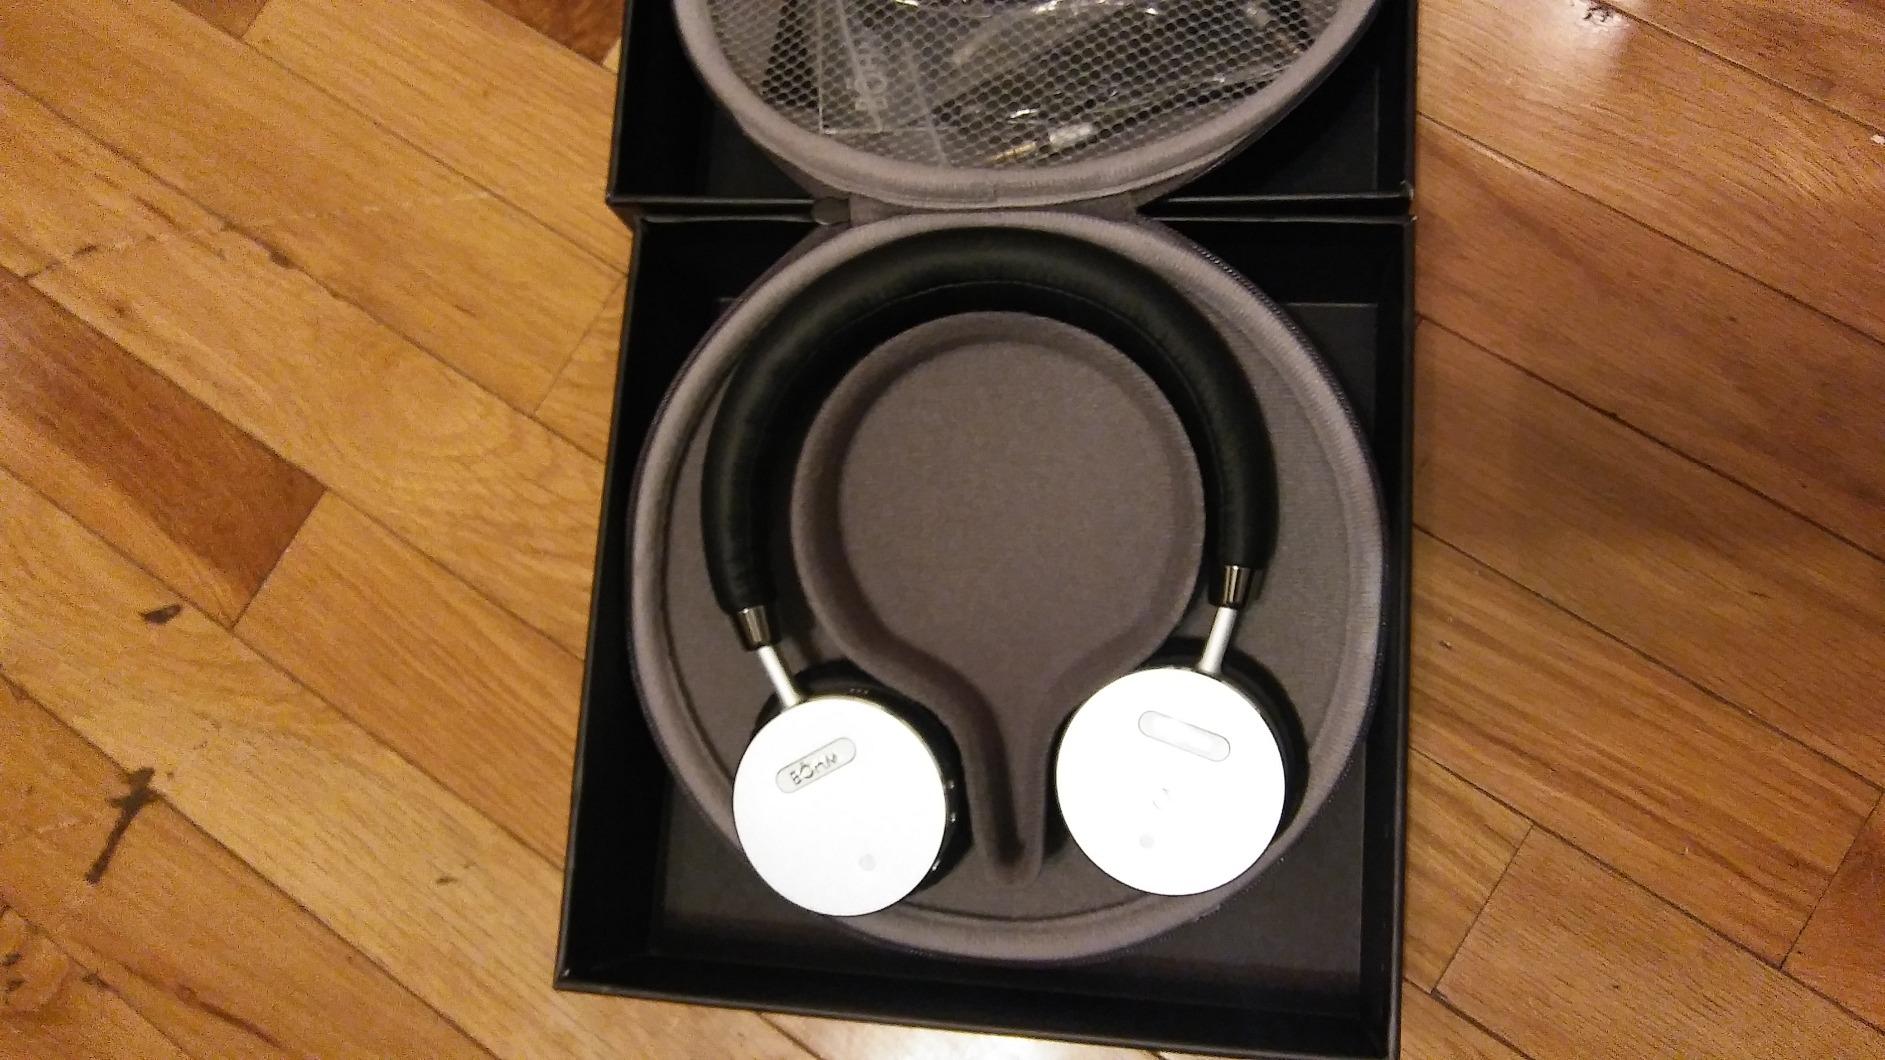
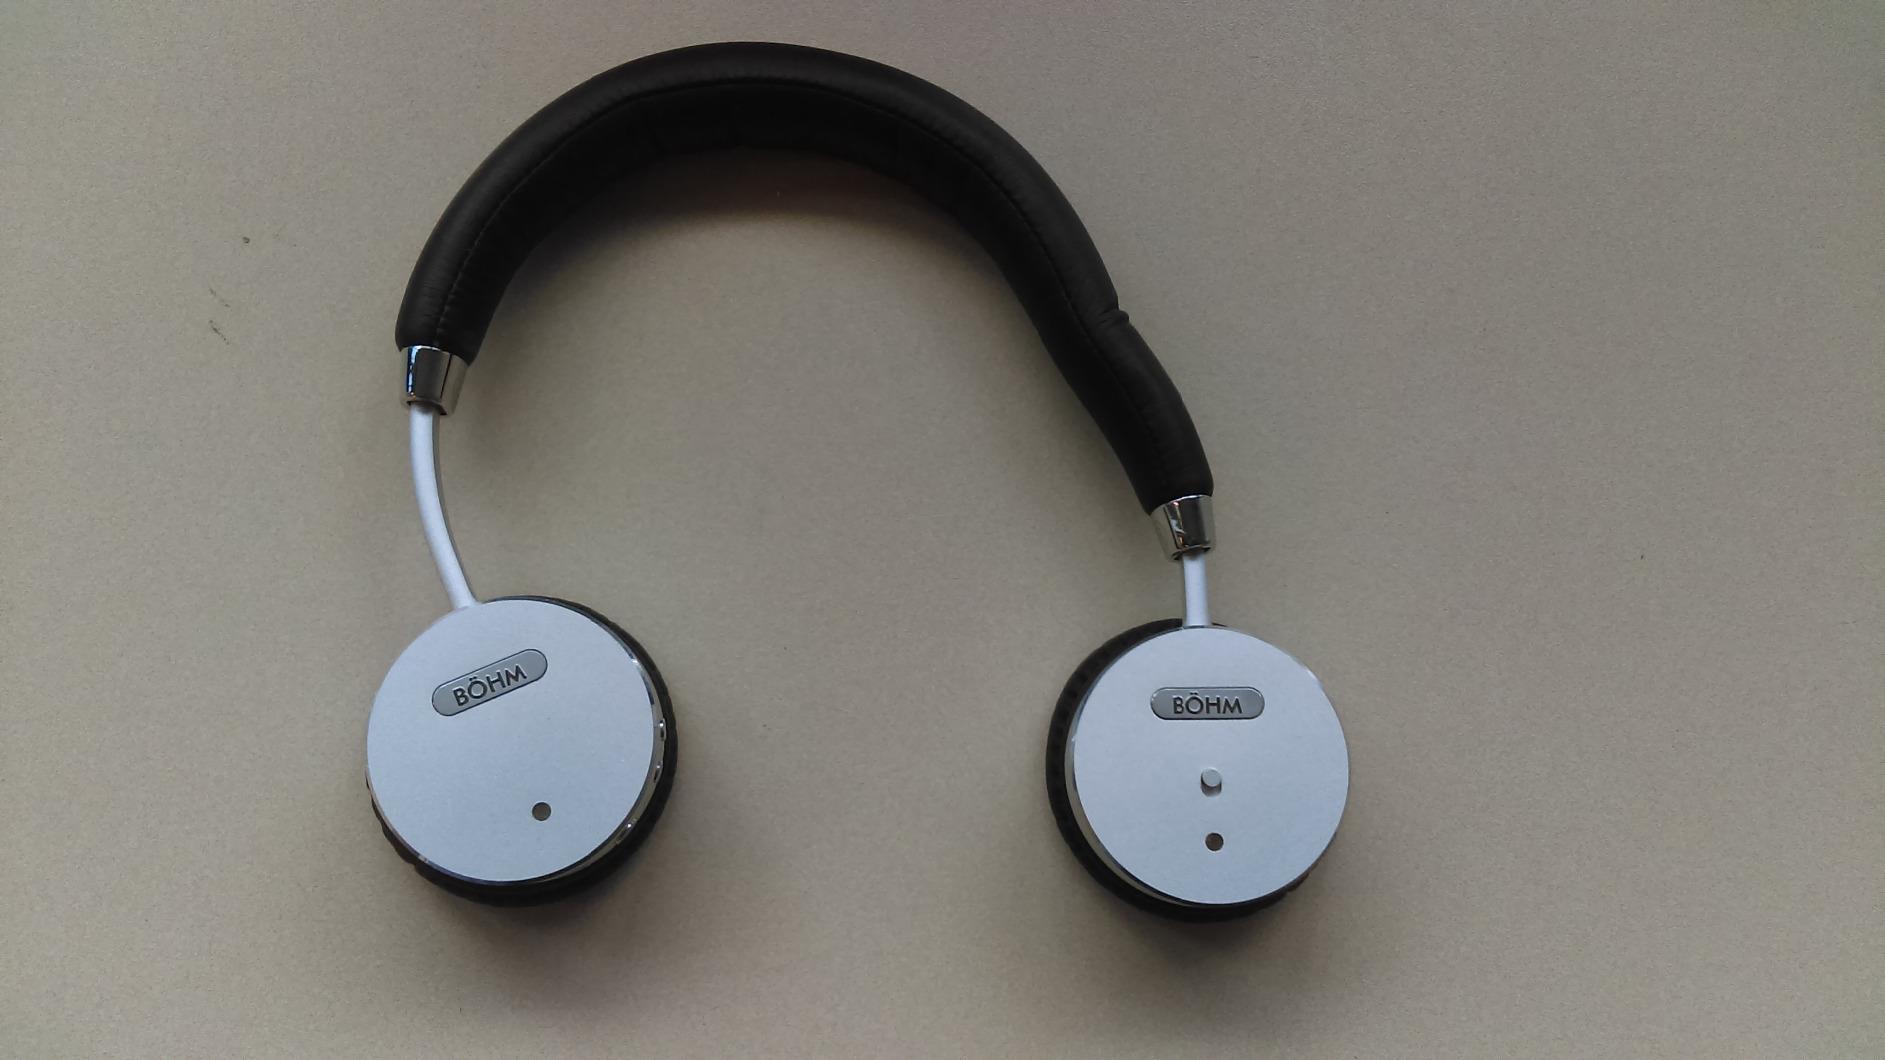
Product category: headphones
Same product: yes